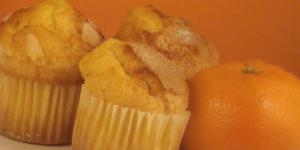
exoticos muffins de mandarina